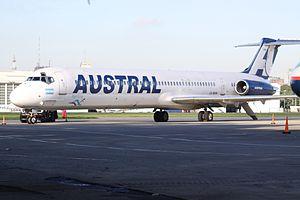
Le vol Air Algérie 5017 affrété auprès de la compagnie espagnole Swiftair était un vol régulier de la compagnie aérienne Air Algérie entre Ouagadougou et Alger, dont l'appareil, un McDonnell Douglas MD-83, s'est écrasé le 24 juillet 2014 dans le centre du Mali avec 116 personnes à son bord. Selon le rapport intermédiaire du BEA français publié le 2 avril 2015, l'accident serait dû à un décrochage de l'avion ayant pour origine la non-activation par les pilotes du système de protection contre le givrage des moteurs.